Flag of South Africa (1928–1994)

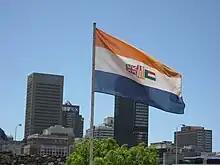
The flag at the Castle of Good Hope in 2006

Before 31 May 1928 the only flag that had official status in the Union of South Africa was the United Kingdom's Union Jack as South Africa was part of the British Empire. The South African Red Ensign was used as an unofficial flag. In 1925, discussion rose about creating a new flag for South Africa as many descendants of Boers found the Union Jack unacceptable after the Second Boer War. In 1926 the Balfour Declaration granted South Africa legislative autonomy, opening the possibility of a new flag. British South Africans wanted the Union Jack in the new flag as part of the British Empire while the Afrikaners did not. The majority British Natal Province threatened to secede from the Union if the Union Jack was removed. A compromise was reached whereby the new flag would consist of the "Prinsenvlag" as this was the first flag raised on South Africa and a badge in the centre consisting of the Union Jack with the flags of the Orange Free State and the South African Republic. The Union Jack was mirrored in the new flag with the hoist on the right so that it did not take precedence over the others. This was denounced by D. F. Malan, then the South African Minister of Home Affairs, who described the group of miniature flags "a scab... which will one day fall off". The South African Red Ensign would be retained as South Africa's merchant ensign until 1951.